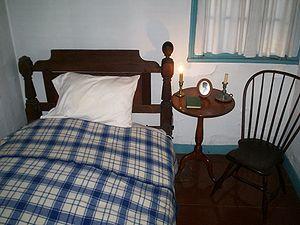
Virginia Eliza Clemm Poe, née Virginia Eliza Clemm le 15 août 1822, morte le 30 janvier 1847, est l'épouse d'Edgar Allan Poe. Les époux étaient cousins germains. Quand ils se marièrent, Virginia n'avait que 13 ans, tandis que Poe en avait 26. Plusieurs biographes ont suggéré que les relations du couple ressemblaient plus à celles d'un frère et d'une sœur et qu'ils n'auraient jamais consommé leur union. Virginia est victime en janvier 1842 de la tuberculose, maladie dont elle meurt en janvier 1847 à l'âge de 24 ans.
Edgar Allan Poe /ˈɛdɡɚ ˈælən poʊ/, né le 19 janvier 1809 à Boston et mort à Baltimore le 7 octobre 1849, est un poète, romancier, nouvelliste, critique littéraire, dramaturge et éditeur américain, ainsi que l'une des principales figures du romantisme américain. Connu surtout pour ses contes — genre dont la brièveté lui permet de mettre en valeur sa théorie de l'effet, suivant laquelle tous les éléments du texte doivent concourir à la réalisation d'un effet unique — il a donné à la nouvelle ses lettres de noblesse et est considéré comme l’inventeur du roman policier. Nombre de ses récits préfigurent les genres de la science-fiction et du fantastique.
Le cottage Edgar Allan Poe, plus simplement appelé cottage Poe, est un édifice où a vécu l'écrivain américain Edgar Allan Poe. Il est situé sur Kingsbridge Road et le Grand Concourse, dans le Bronx, à New York, non loin de son emplacement originel, et à présent au nord de Poe Park.